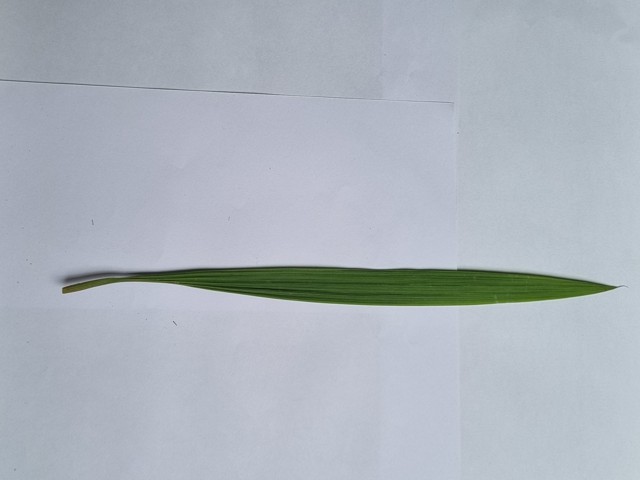
Plant: betal